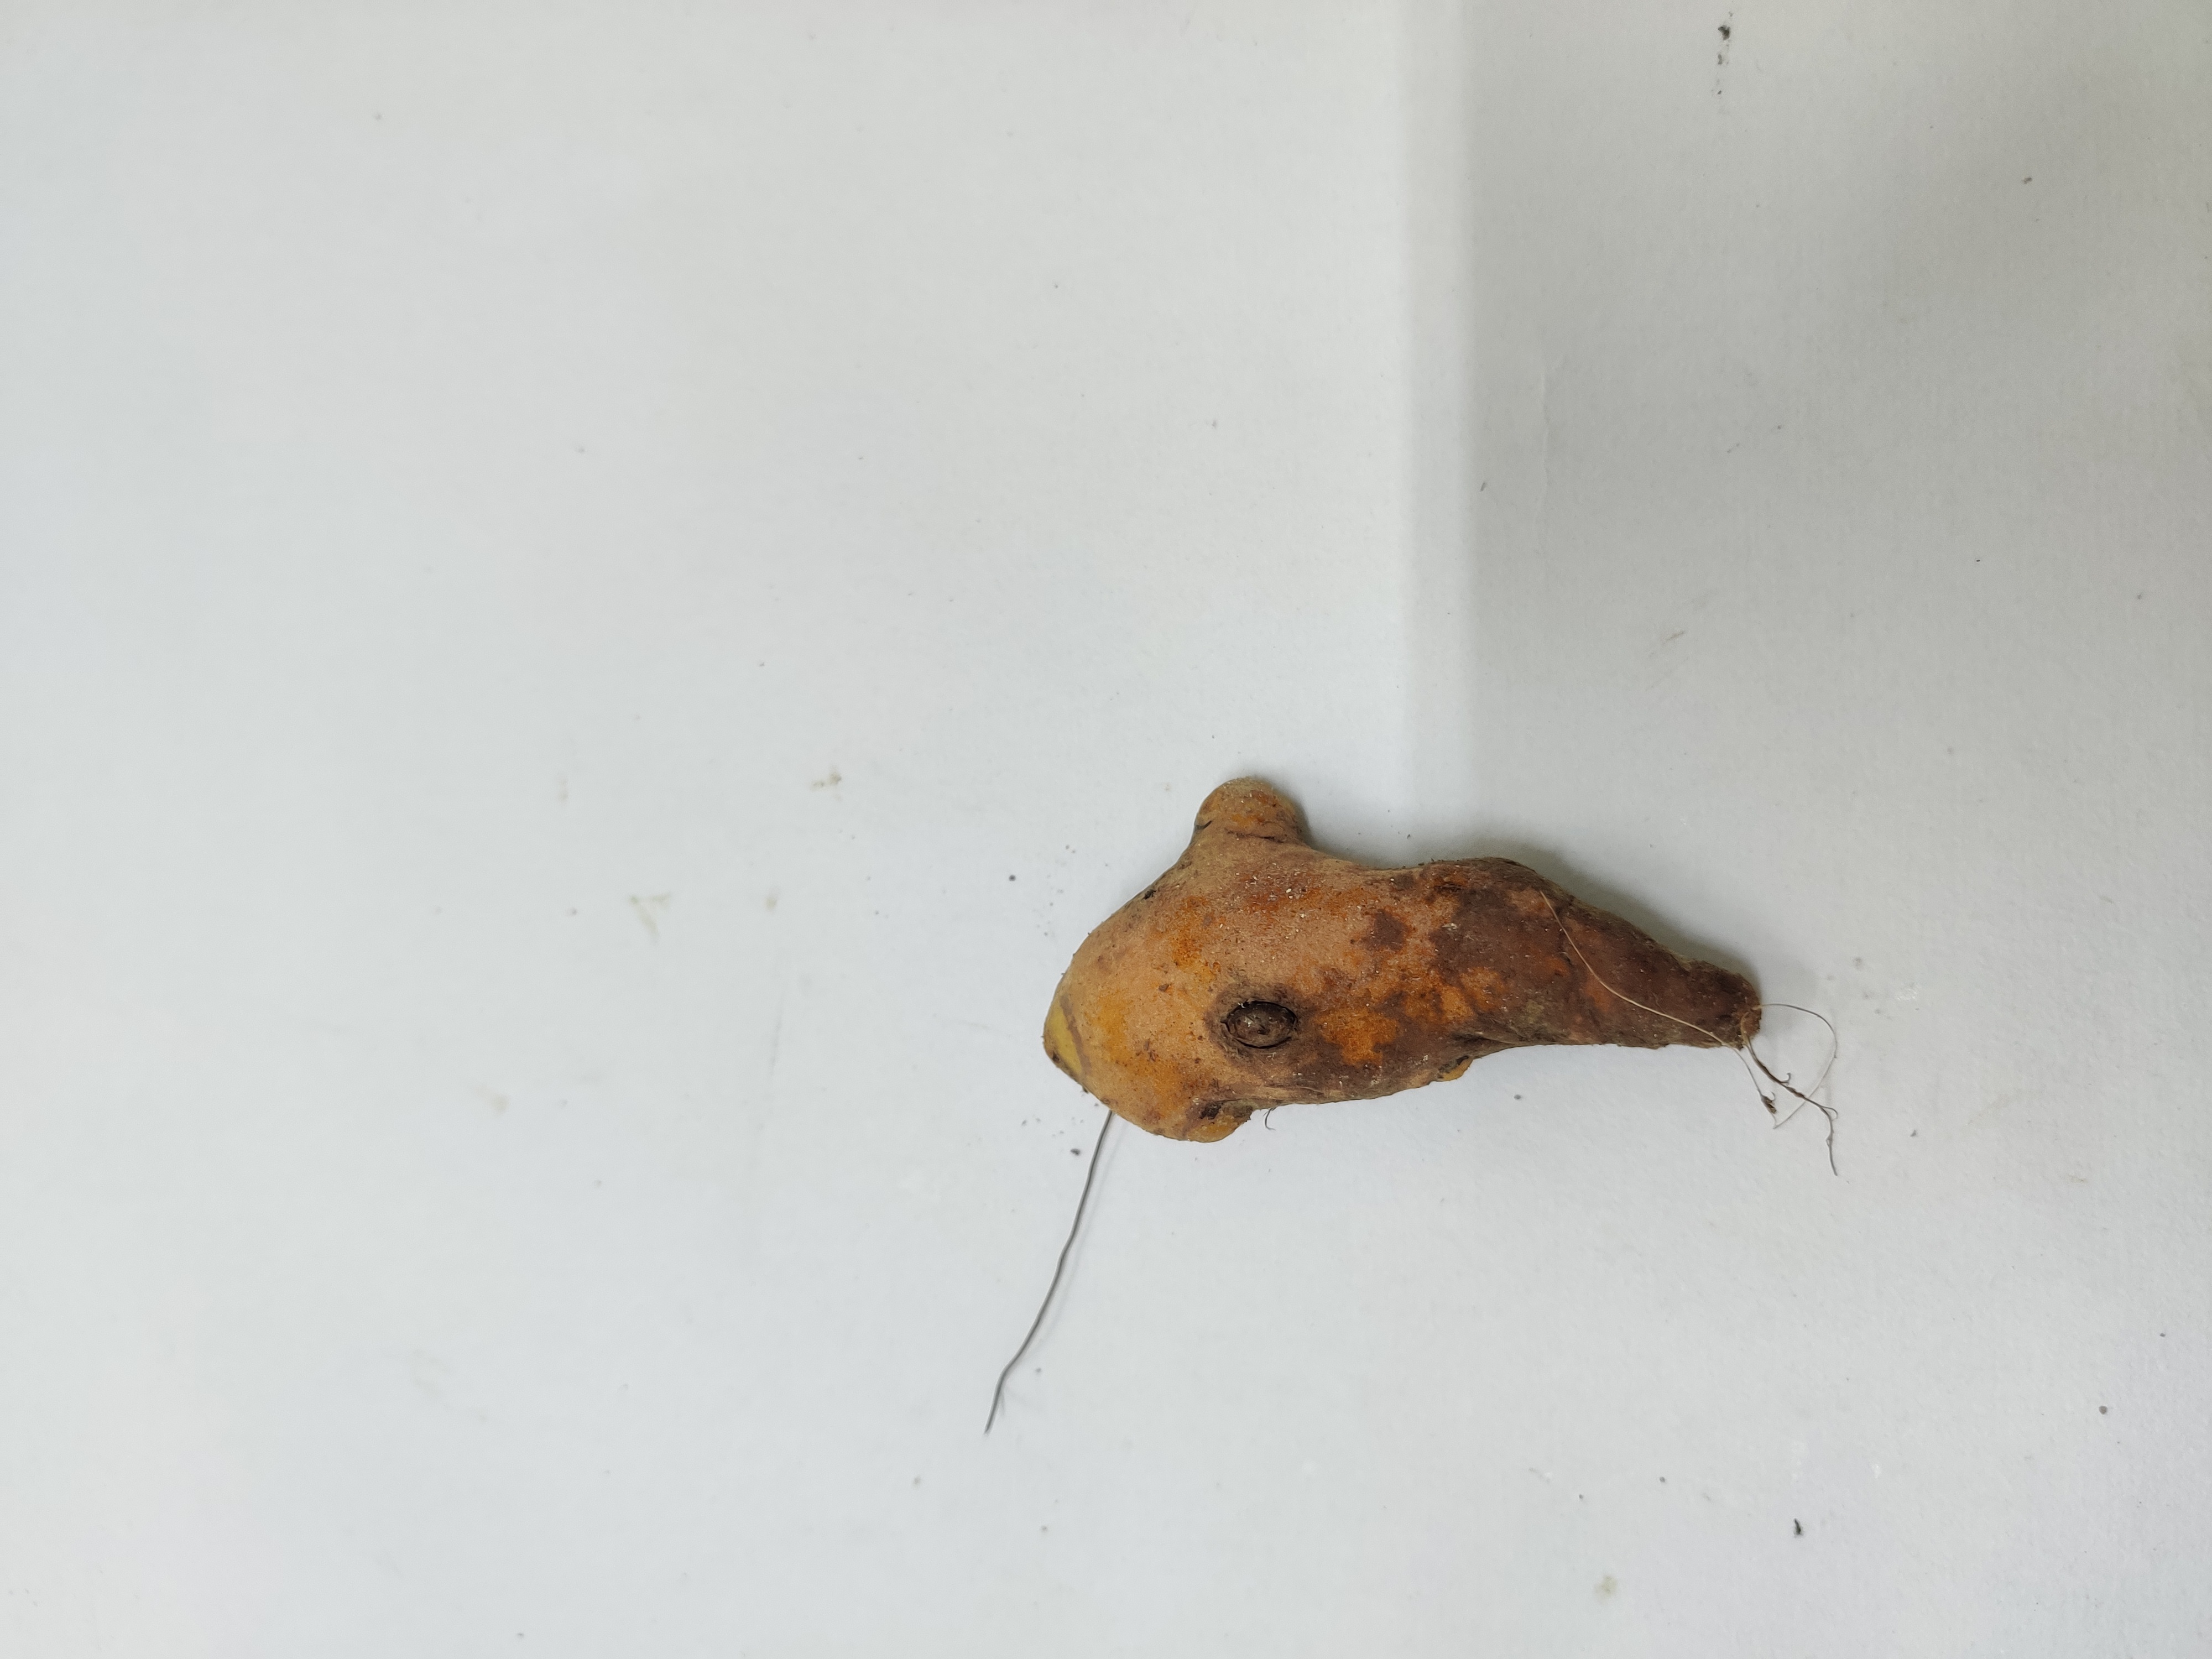
Crop: Turmeric
Condition: Damaged